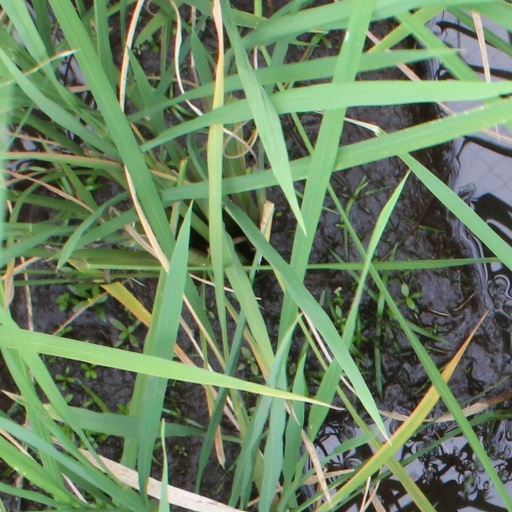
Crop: rice